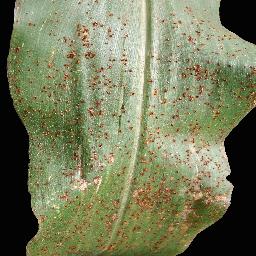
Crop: corn
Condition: (maize)_common_rust